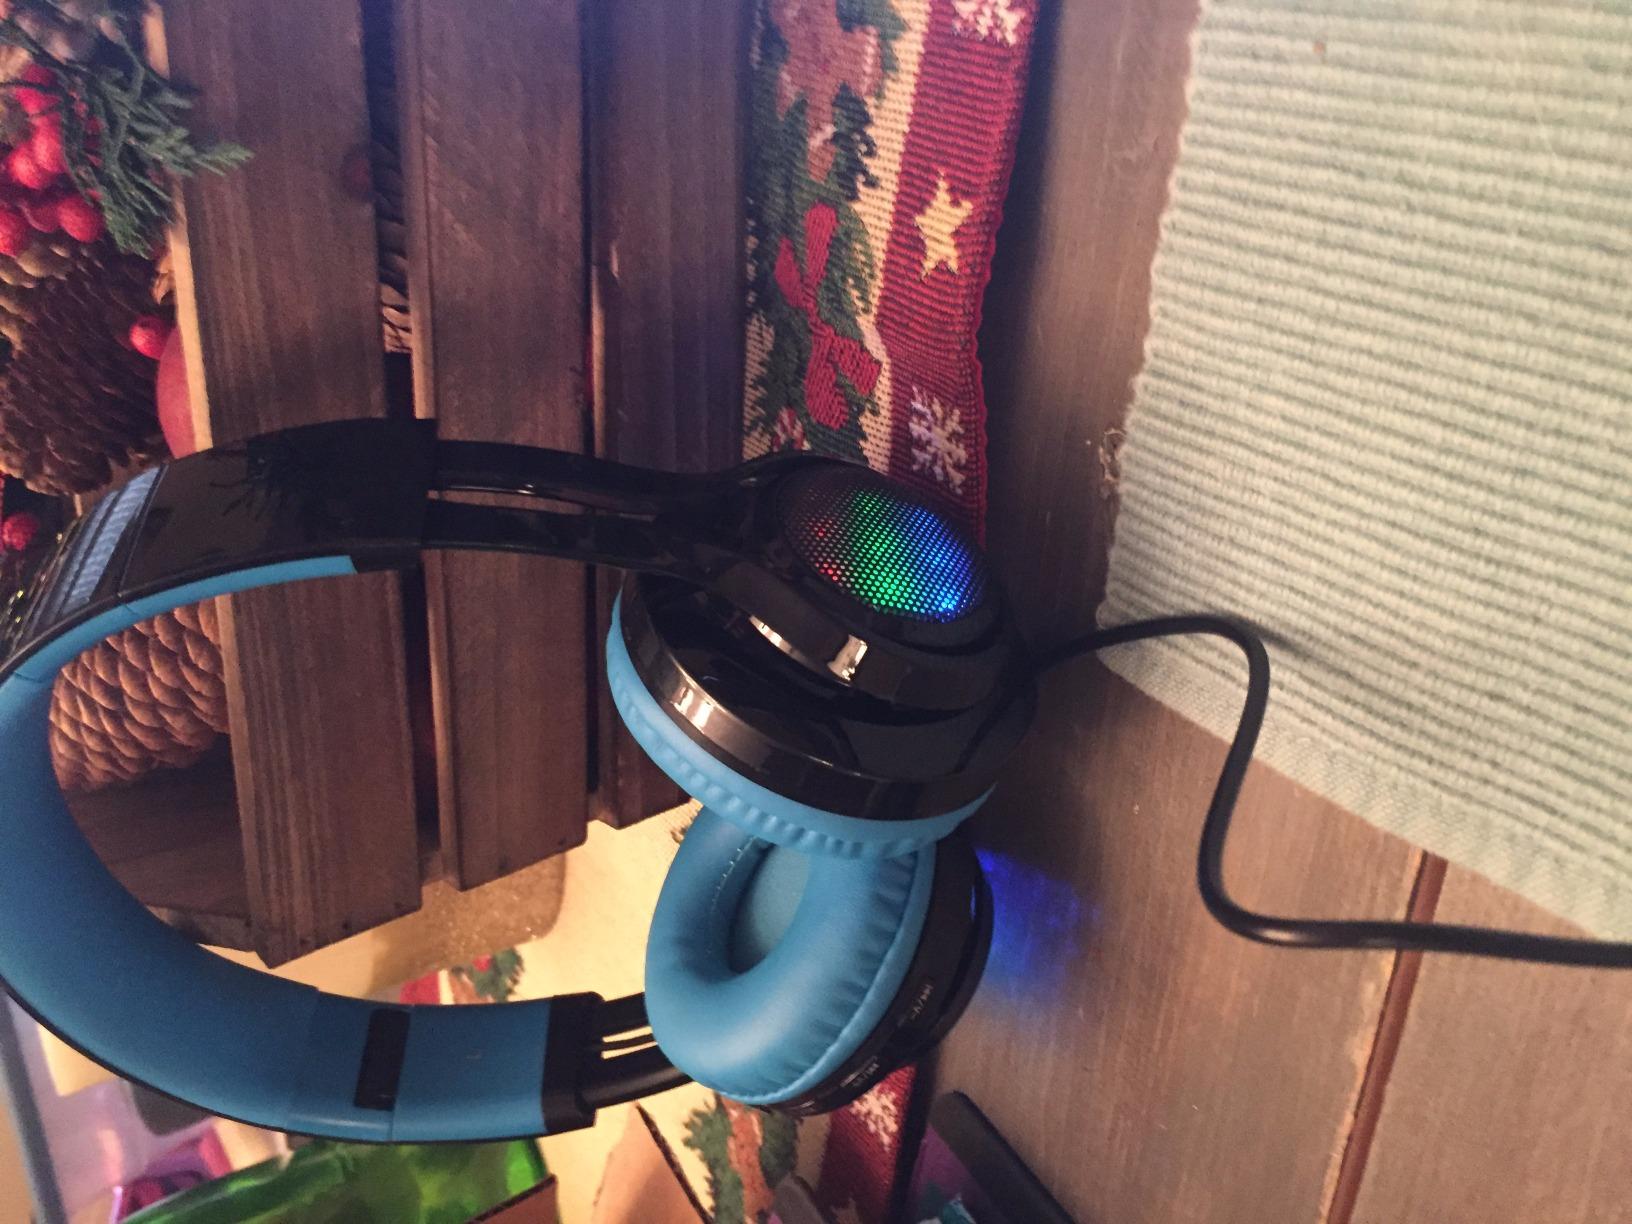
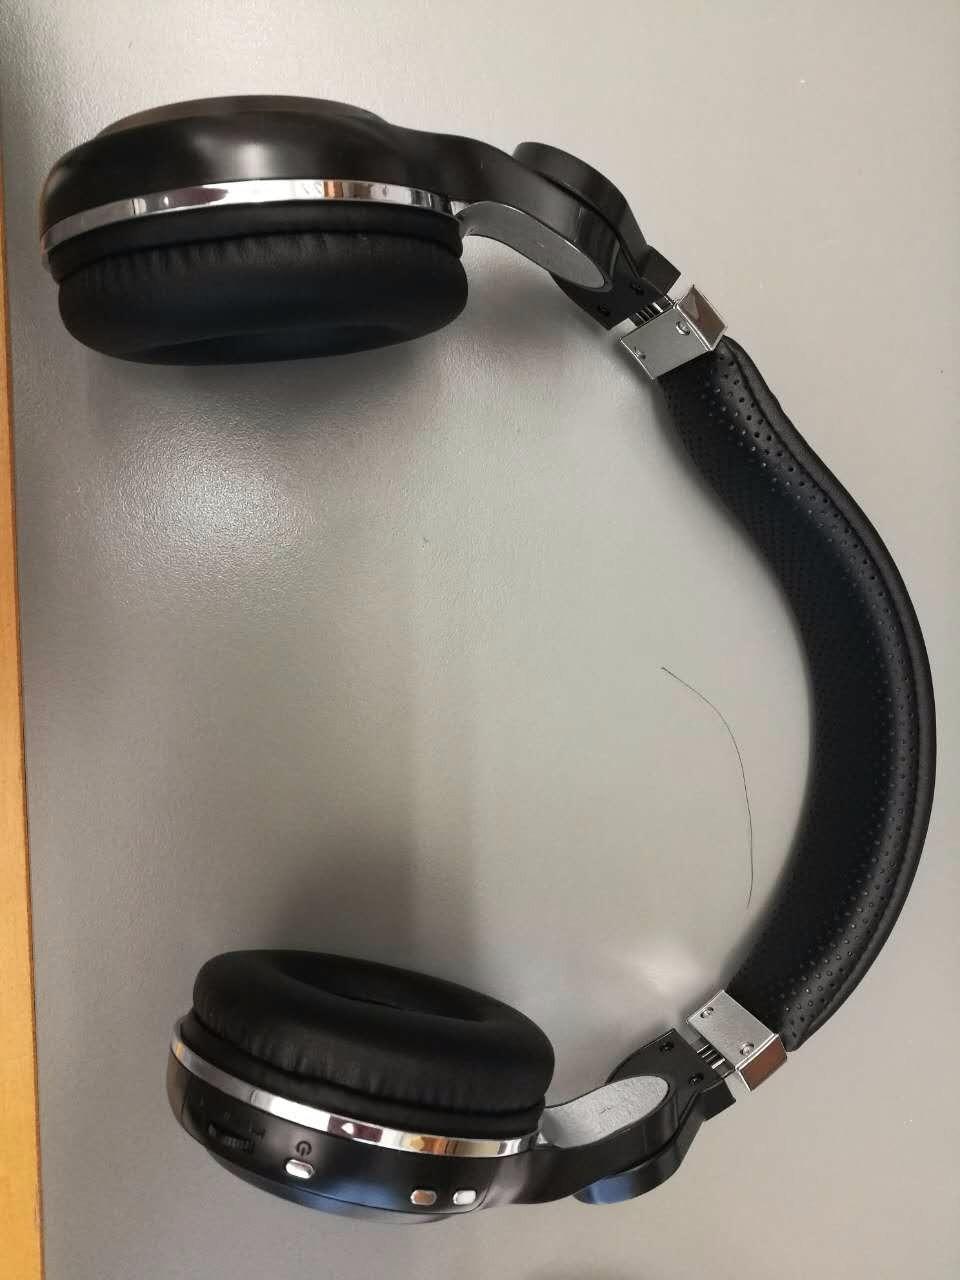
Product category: headphones
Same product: no